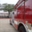
Label: truck